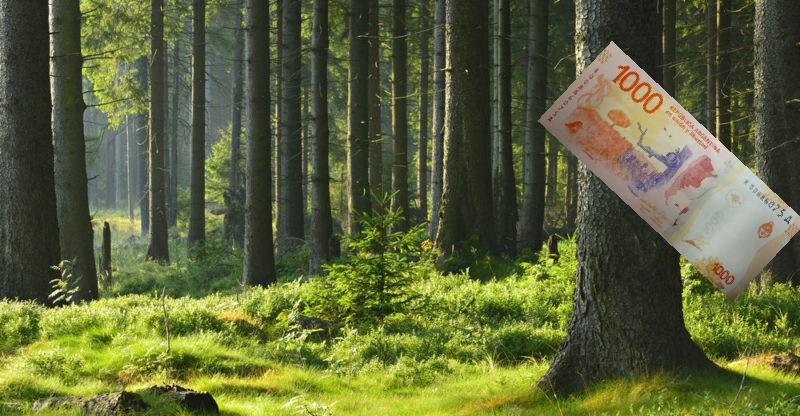
Denominación: 1000